Sudmerberg

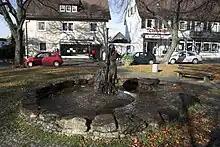
Wellspring and "Girl with the umbrella"

In April 1935, Goslar's town council issued a development plan for the "Sudmerberg" settlement, mainly for employees of the nearby Rammelsberg ore mine (Preussag) and the Oker ironworks. As early as December 1936, the first settlers moved into their new houses, further dwellings were occupied the next year. Though construction works ceased during World War II, from 1948 onwards numerous refugee families found homes in Sudmerberg. In expectation of an increase in the permanent population, Sudmerberg Primary School was built, opening in 1950.